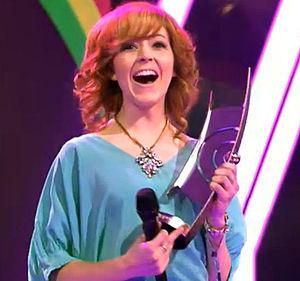
Lindsey Stirling, née le 21 septembre 1986 à Santa Ana, dans le comté d'Orange, en Californie, est une violoniste, artiste performeuse et compositrice américaine.